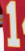
Number: 1